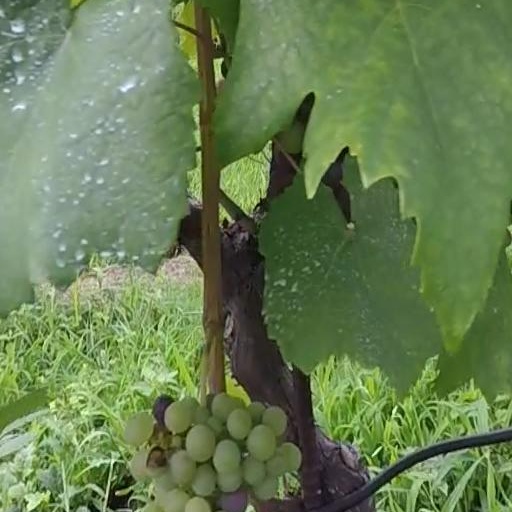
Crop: grape